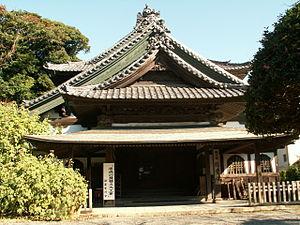
Le domaine de Matsushiro est un fief féodal japonais de l'époque d'Edo situé dans la province de Shinano. Il était dirigé à partir du château de Matsushiro dans l'actuelle ville de Nagano. Il est connu à ses débuts sous le nom de « domaine de Kawanakajima ».